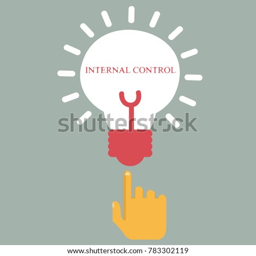
the hand points to the light bulb .